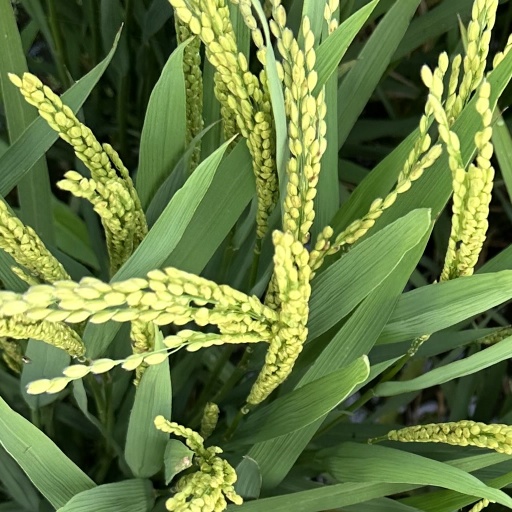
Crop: rice